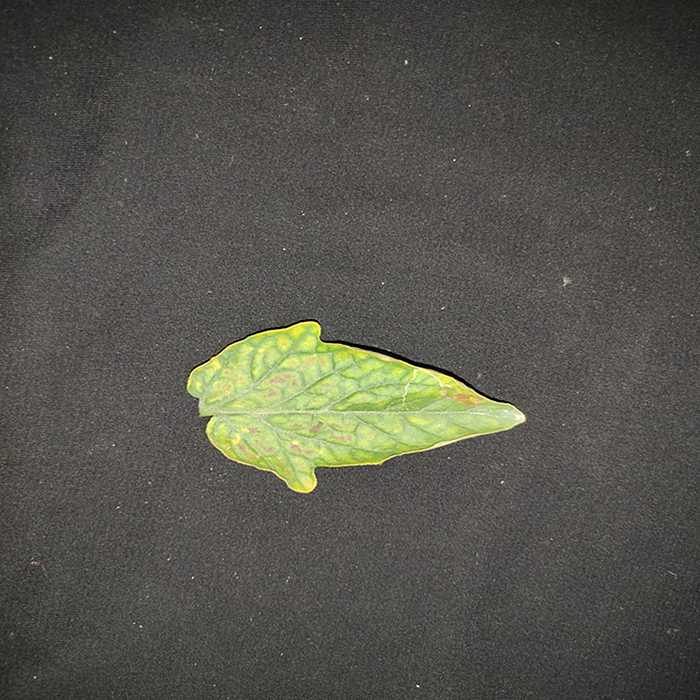
Plant: Tomato
Label: Tomato spotted wilt